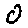
Label: 0